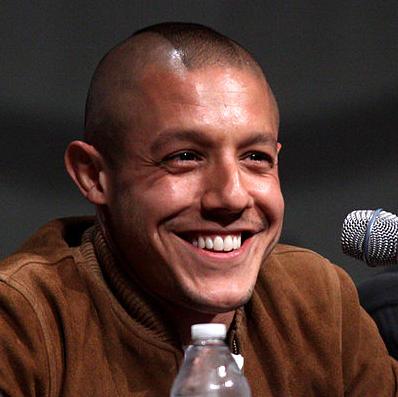
Age: 36